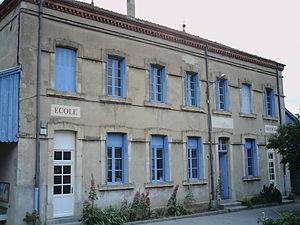
La mairie et l'école primaire laïque de Barnave.
Pierres noires : Les Classes moyennes du Salut est une trilogie inachevée de Joseph Malègue publiée en 1958, 18 ans après sa mort.
Barnave est une commune française située dans le département de la Drôme, en région Auvergne-Rhône-Alpes.